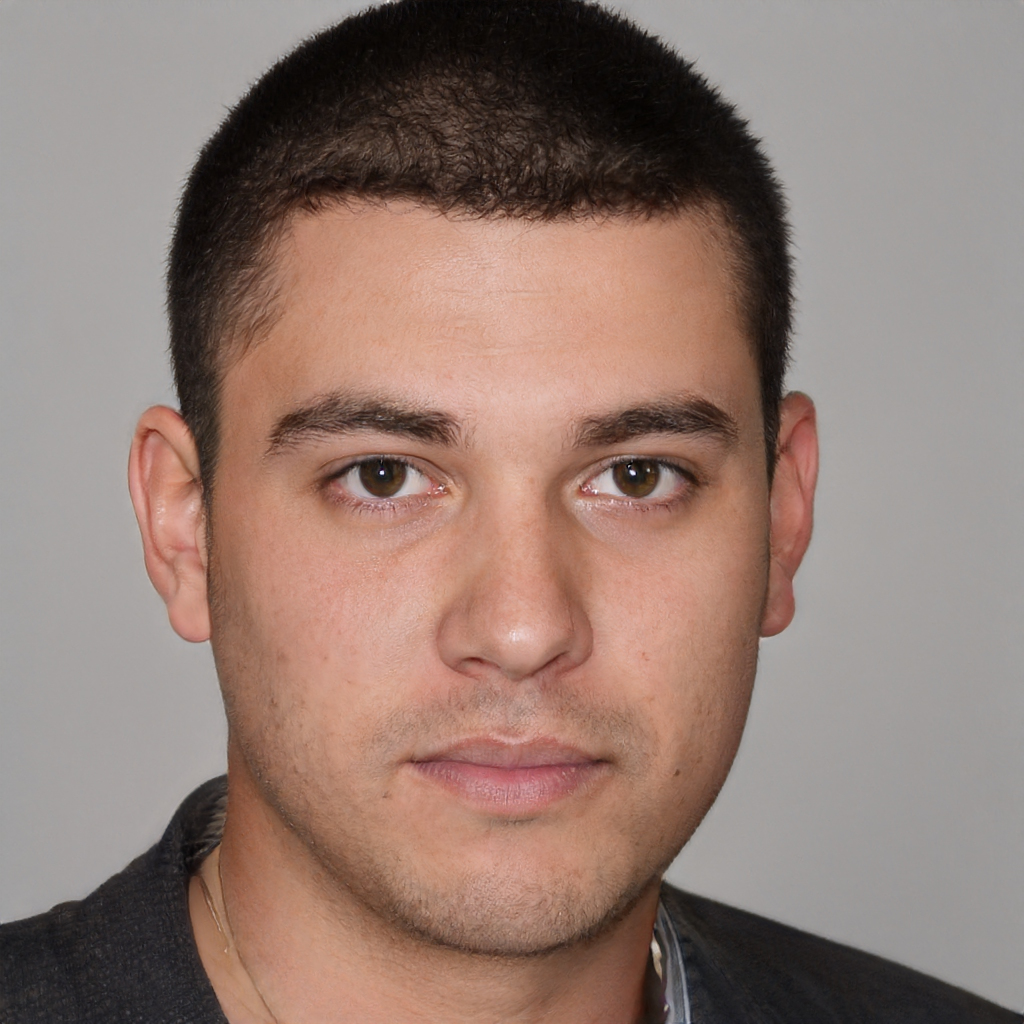
Label: No Watermark